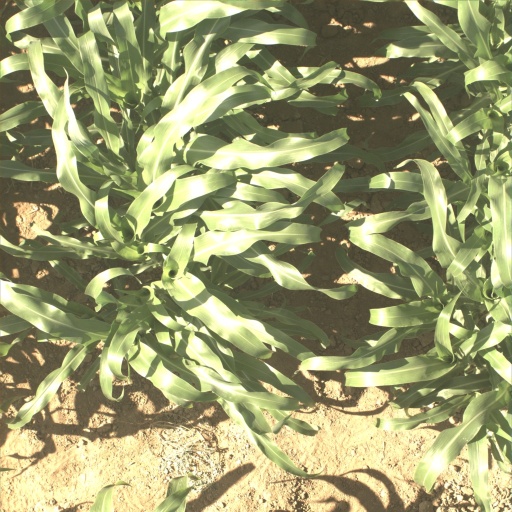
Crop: sorghum